Catholic Church in Romania

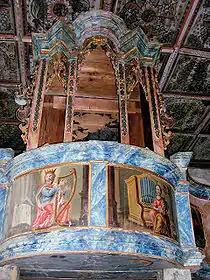
Organ loft of the church in Ghelința ("Gelence"), completed in 1628

Coinciding with the Habsburg offensives, religious conflicts were resumed and, in 1601 Bishop Demeter Napragy was forced out of Alba Iulia, with the see being confiscated by Protestants (although bishops continued to be appointed, they resided abroad). By 1690, Roman Catholics were a minority in Transylvania.